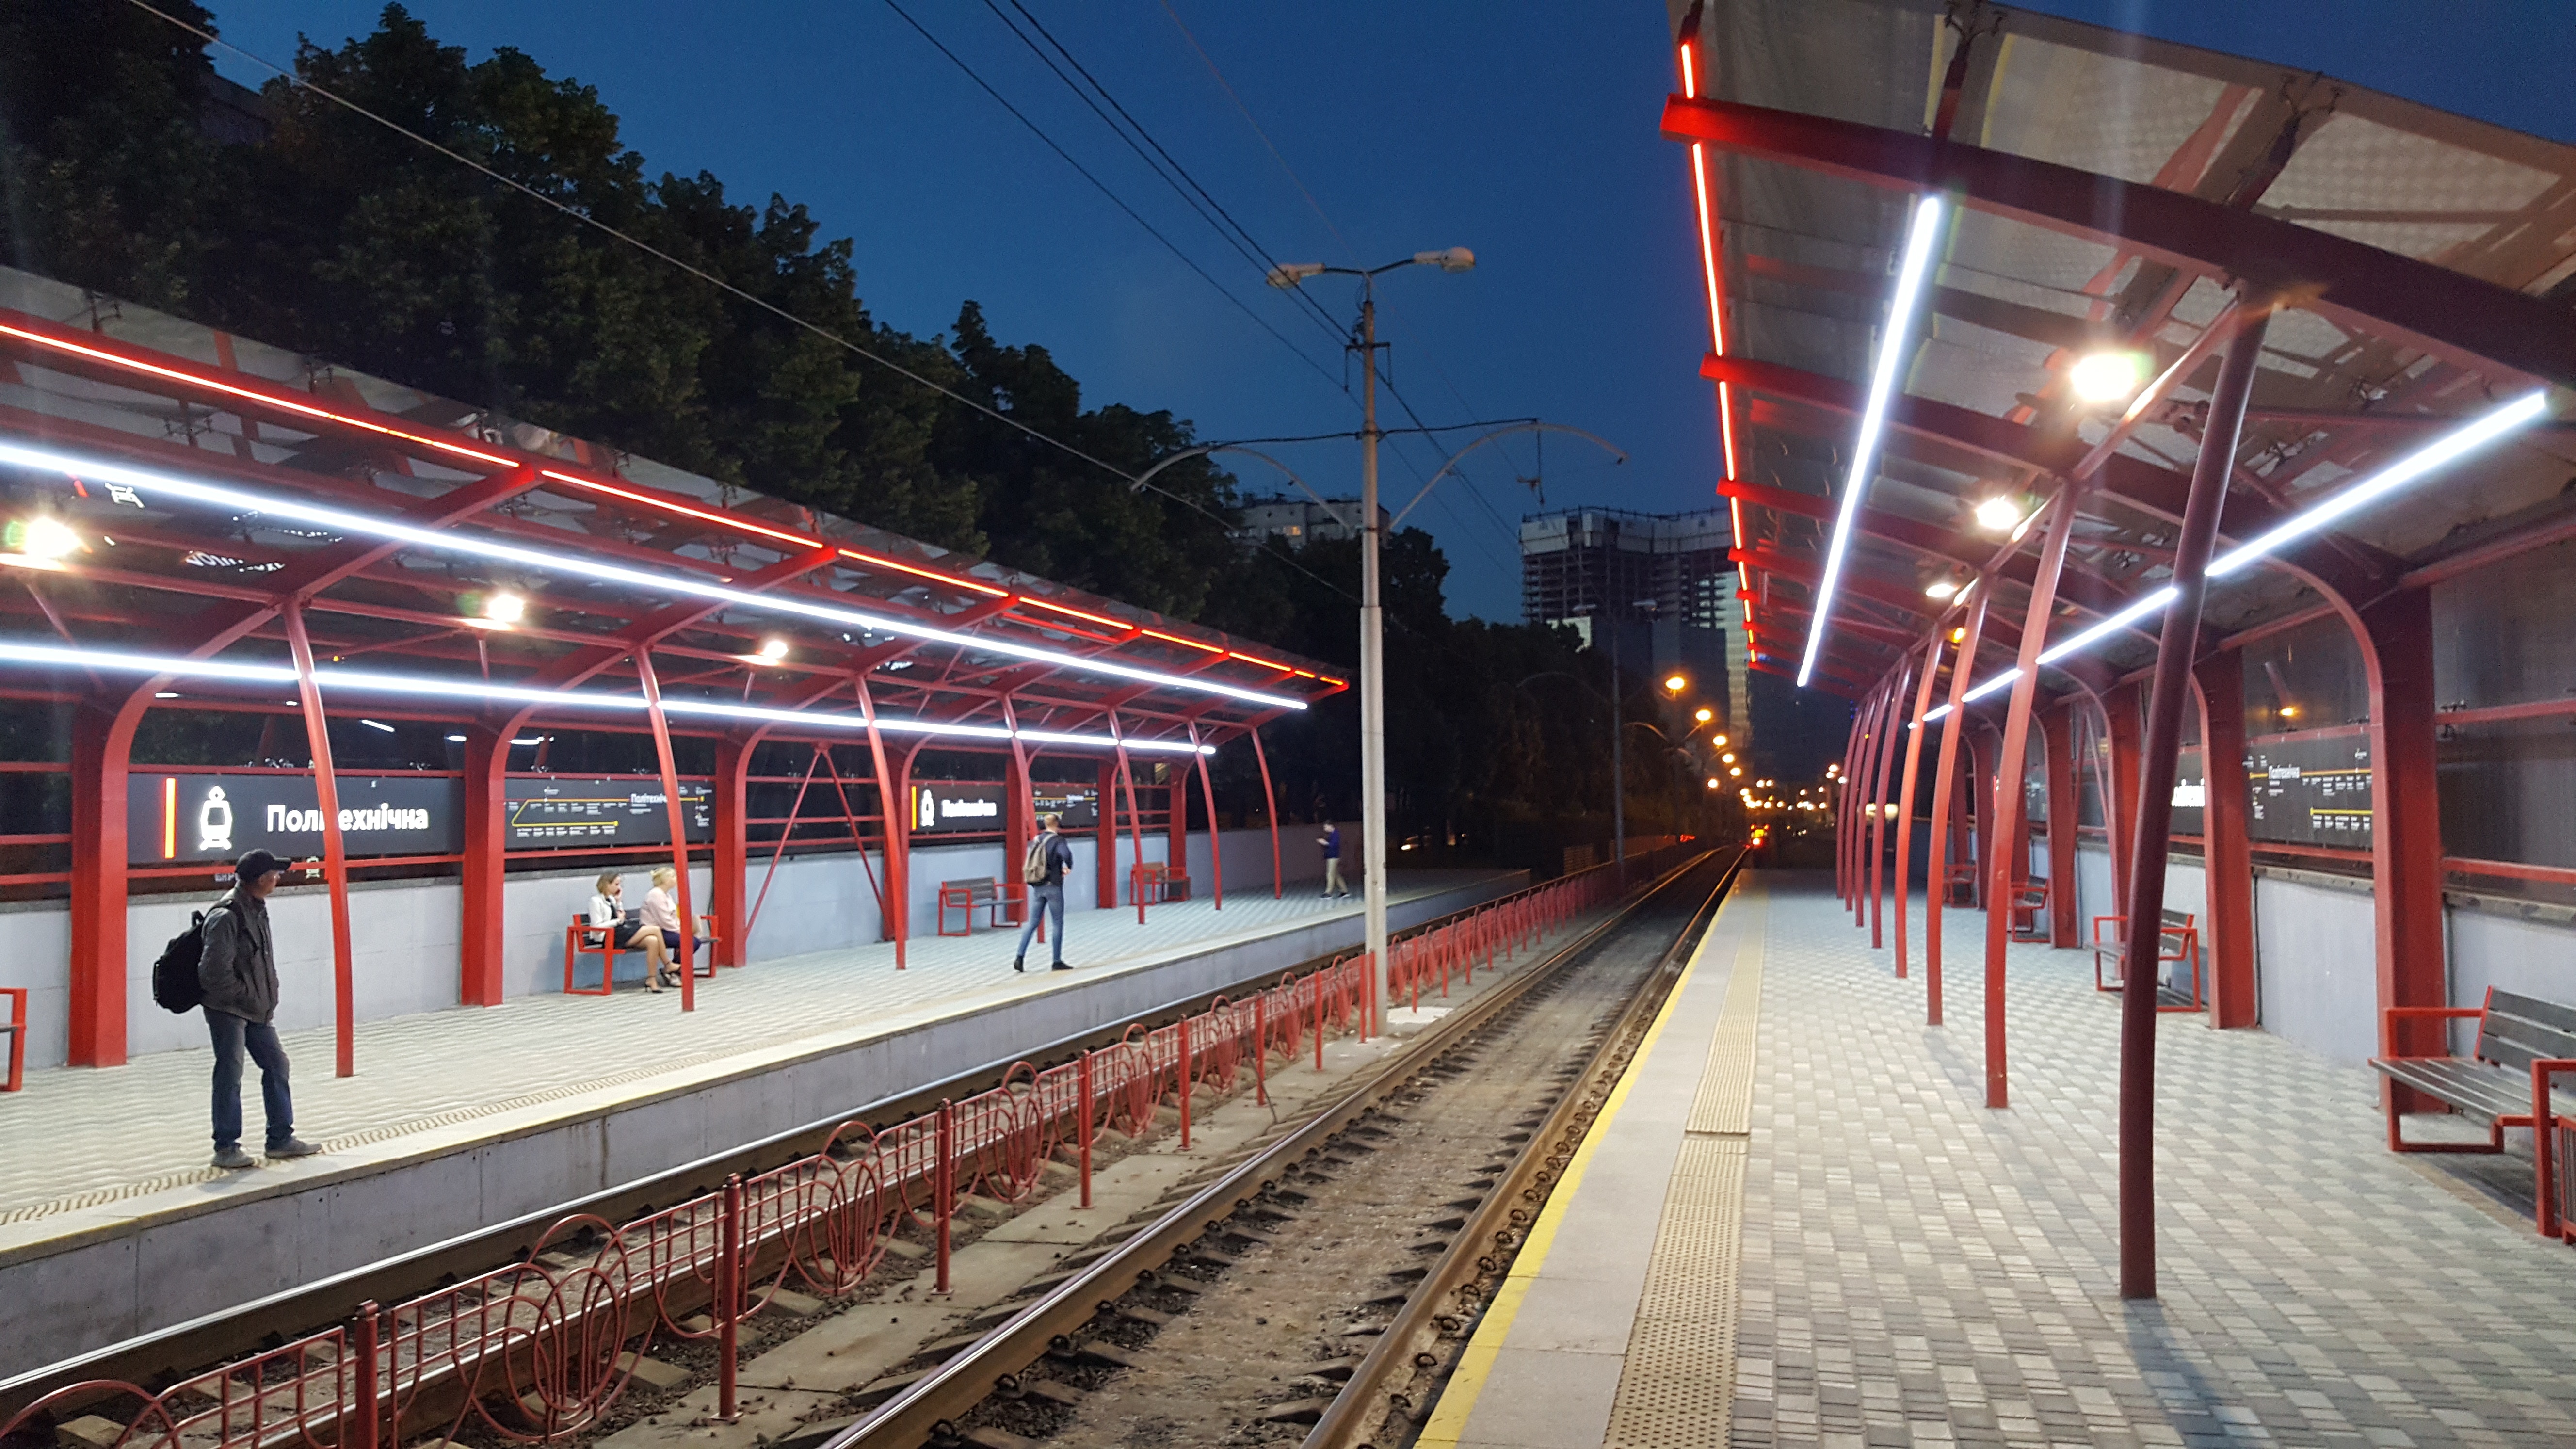
transport, train station, building, mode of transport, vehicle, train, track, railway, night, metropolitan area, sky, public transport, metro, architecture, metro station, electricity, rolling stock, city